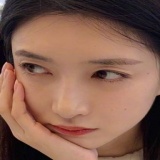
diễn viên Giang Sơ Ảnh